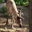
Label: deer